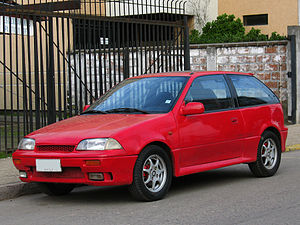
Suzuki Swift / Swift (EA, 1989−1995) / Swift GTi
Suzuki Swift er en minibil fra Suzuki bygget siden efteråret 1983.